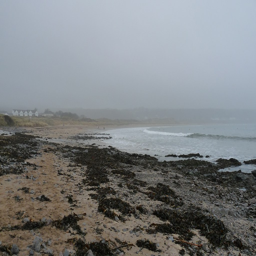
a city in the fog